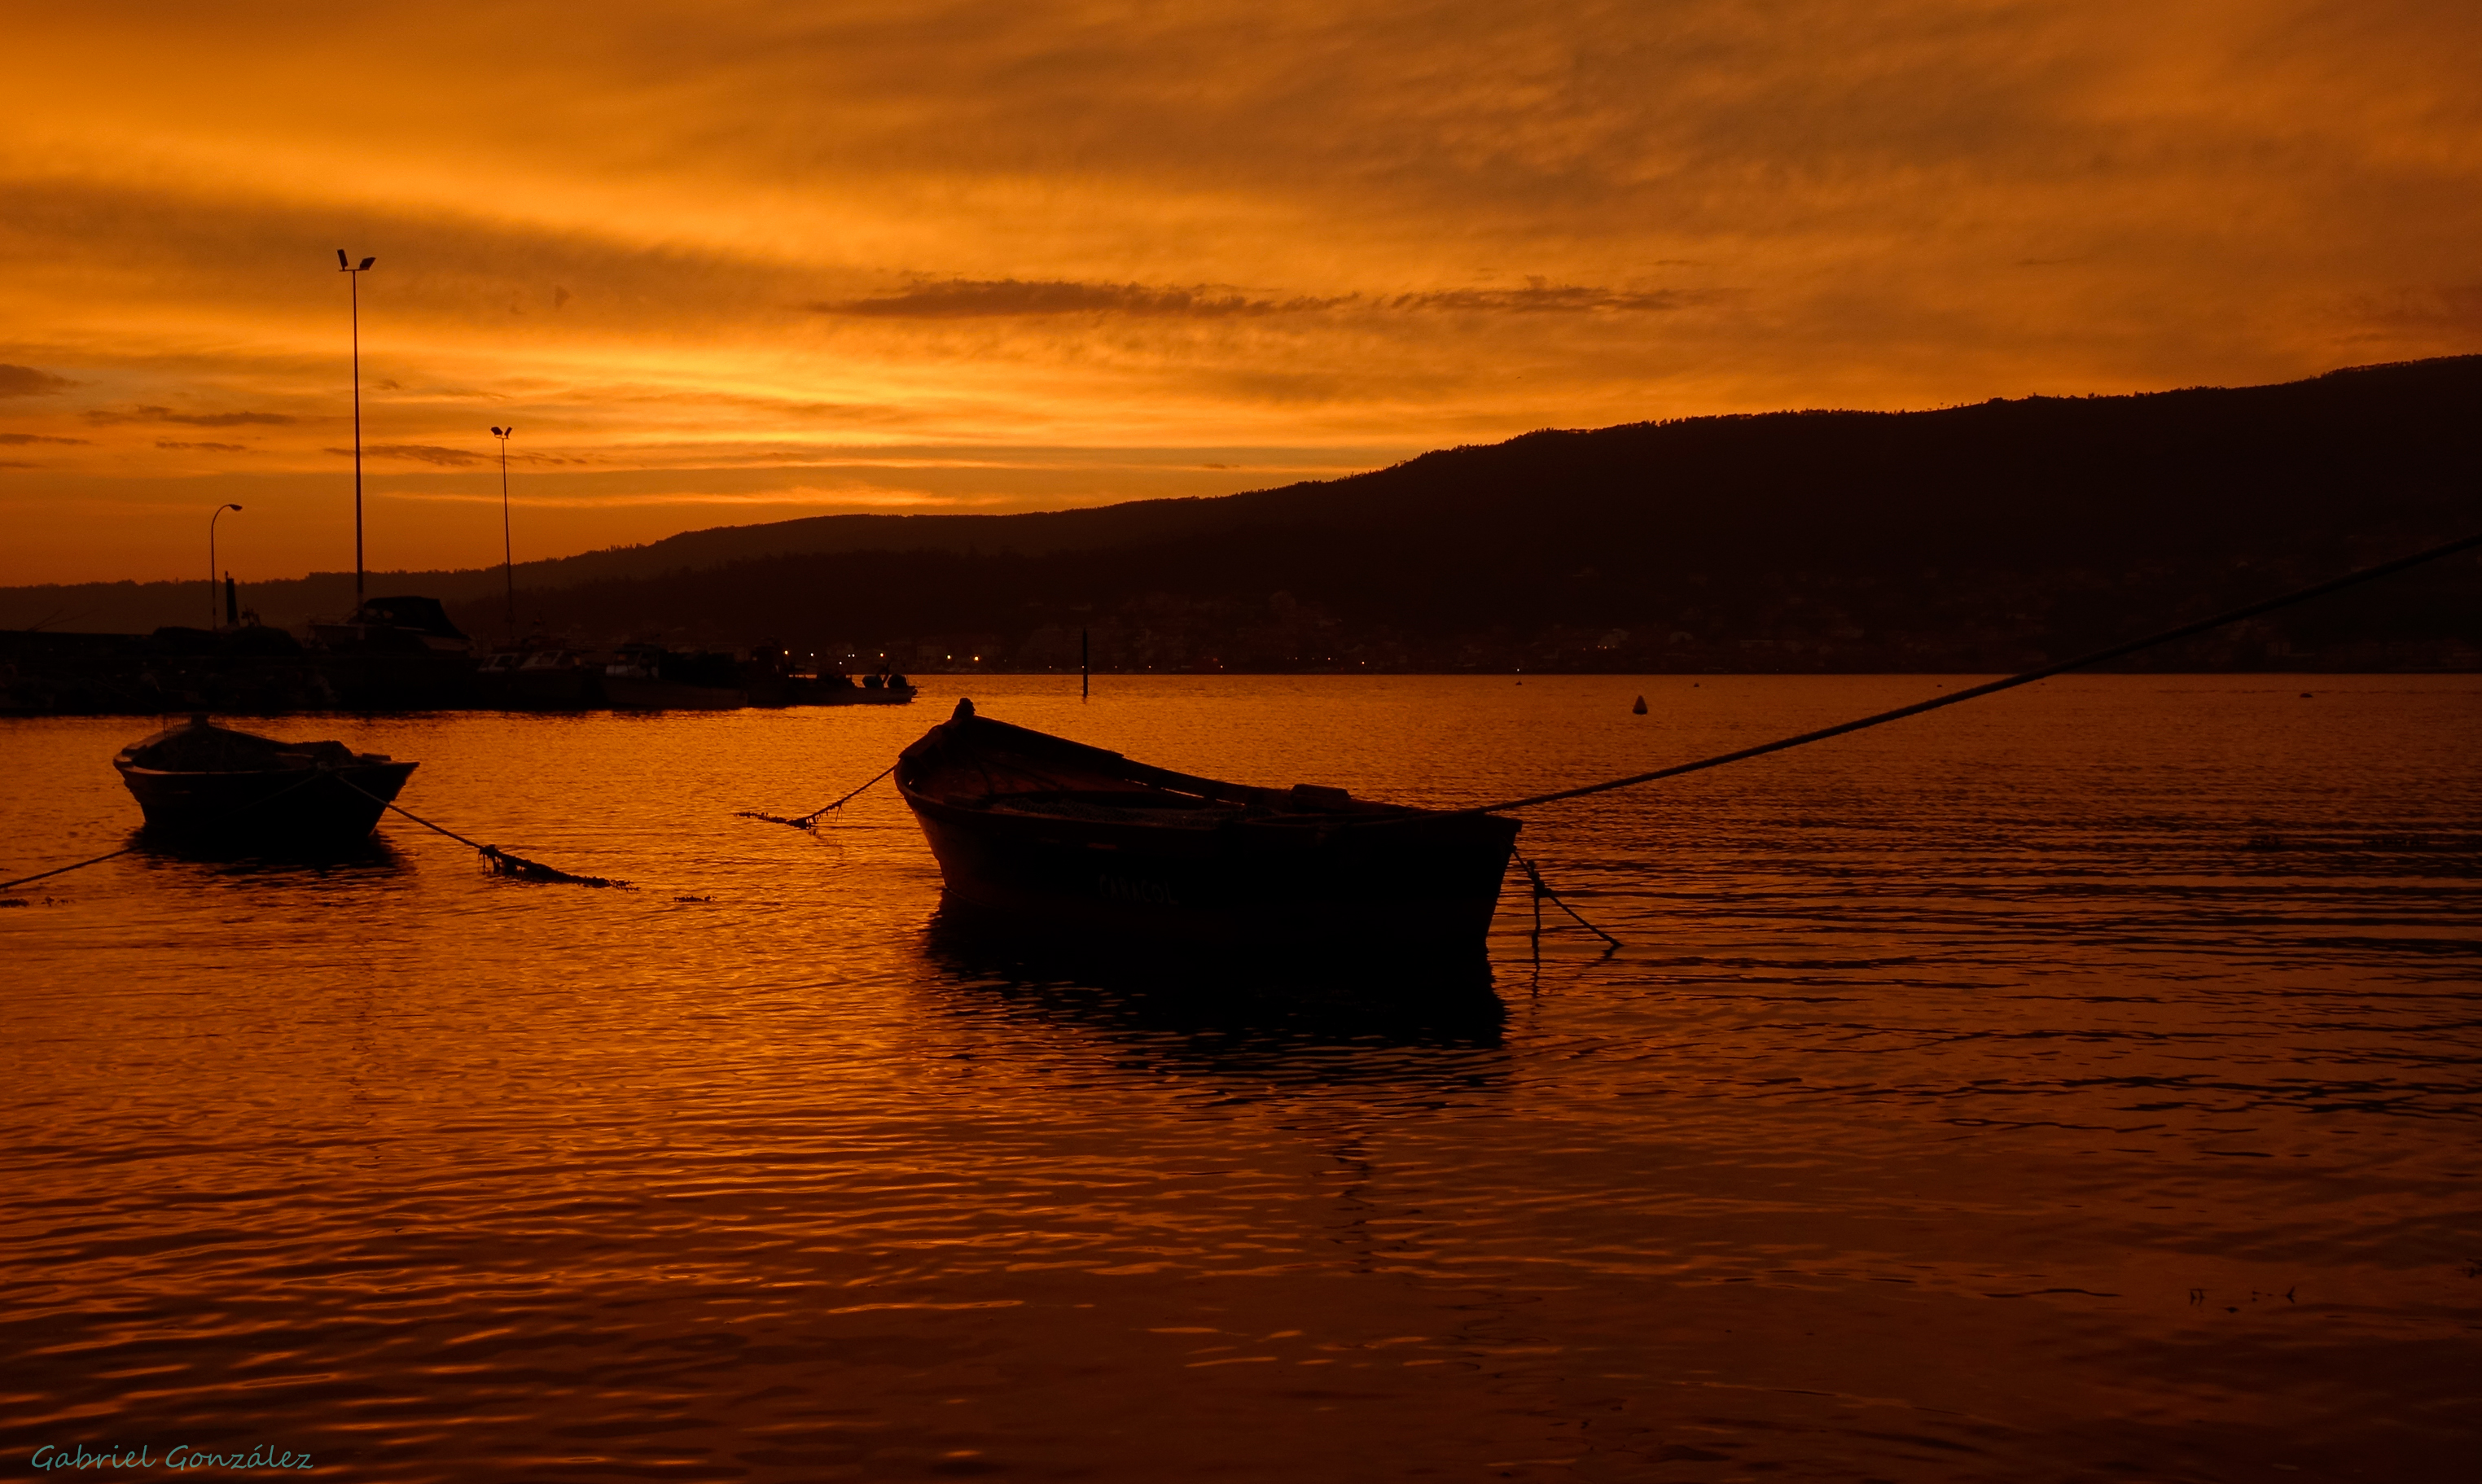
landscape, sea, coast, ocean, horizon, cloud, sun, sunrise, sunset, boat, morning, wave, lake, dawn, explore, dusk, evening, reflection, vehicle, explorer, bay, spain, puestadesol, galicia, pontevedra, paisajes, loch, espana, ggl1, gaby1, xovesphoto, sonyrx10, rx10, gphoto, xelodegalicia, afterglow, gabrielcoru a